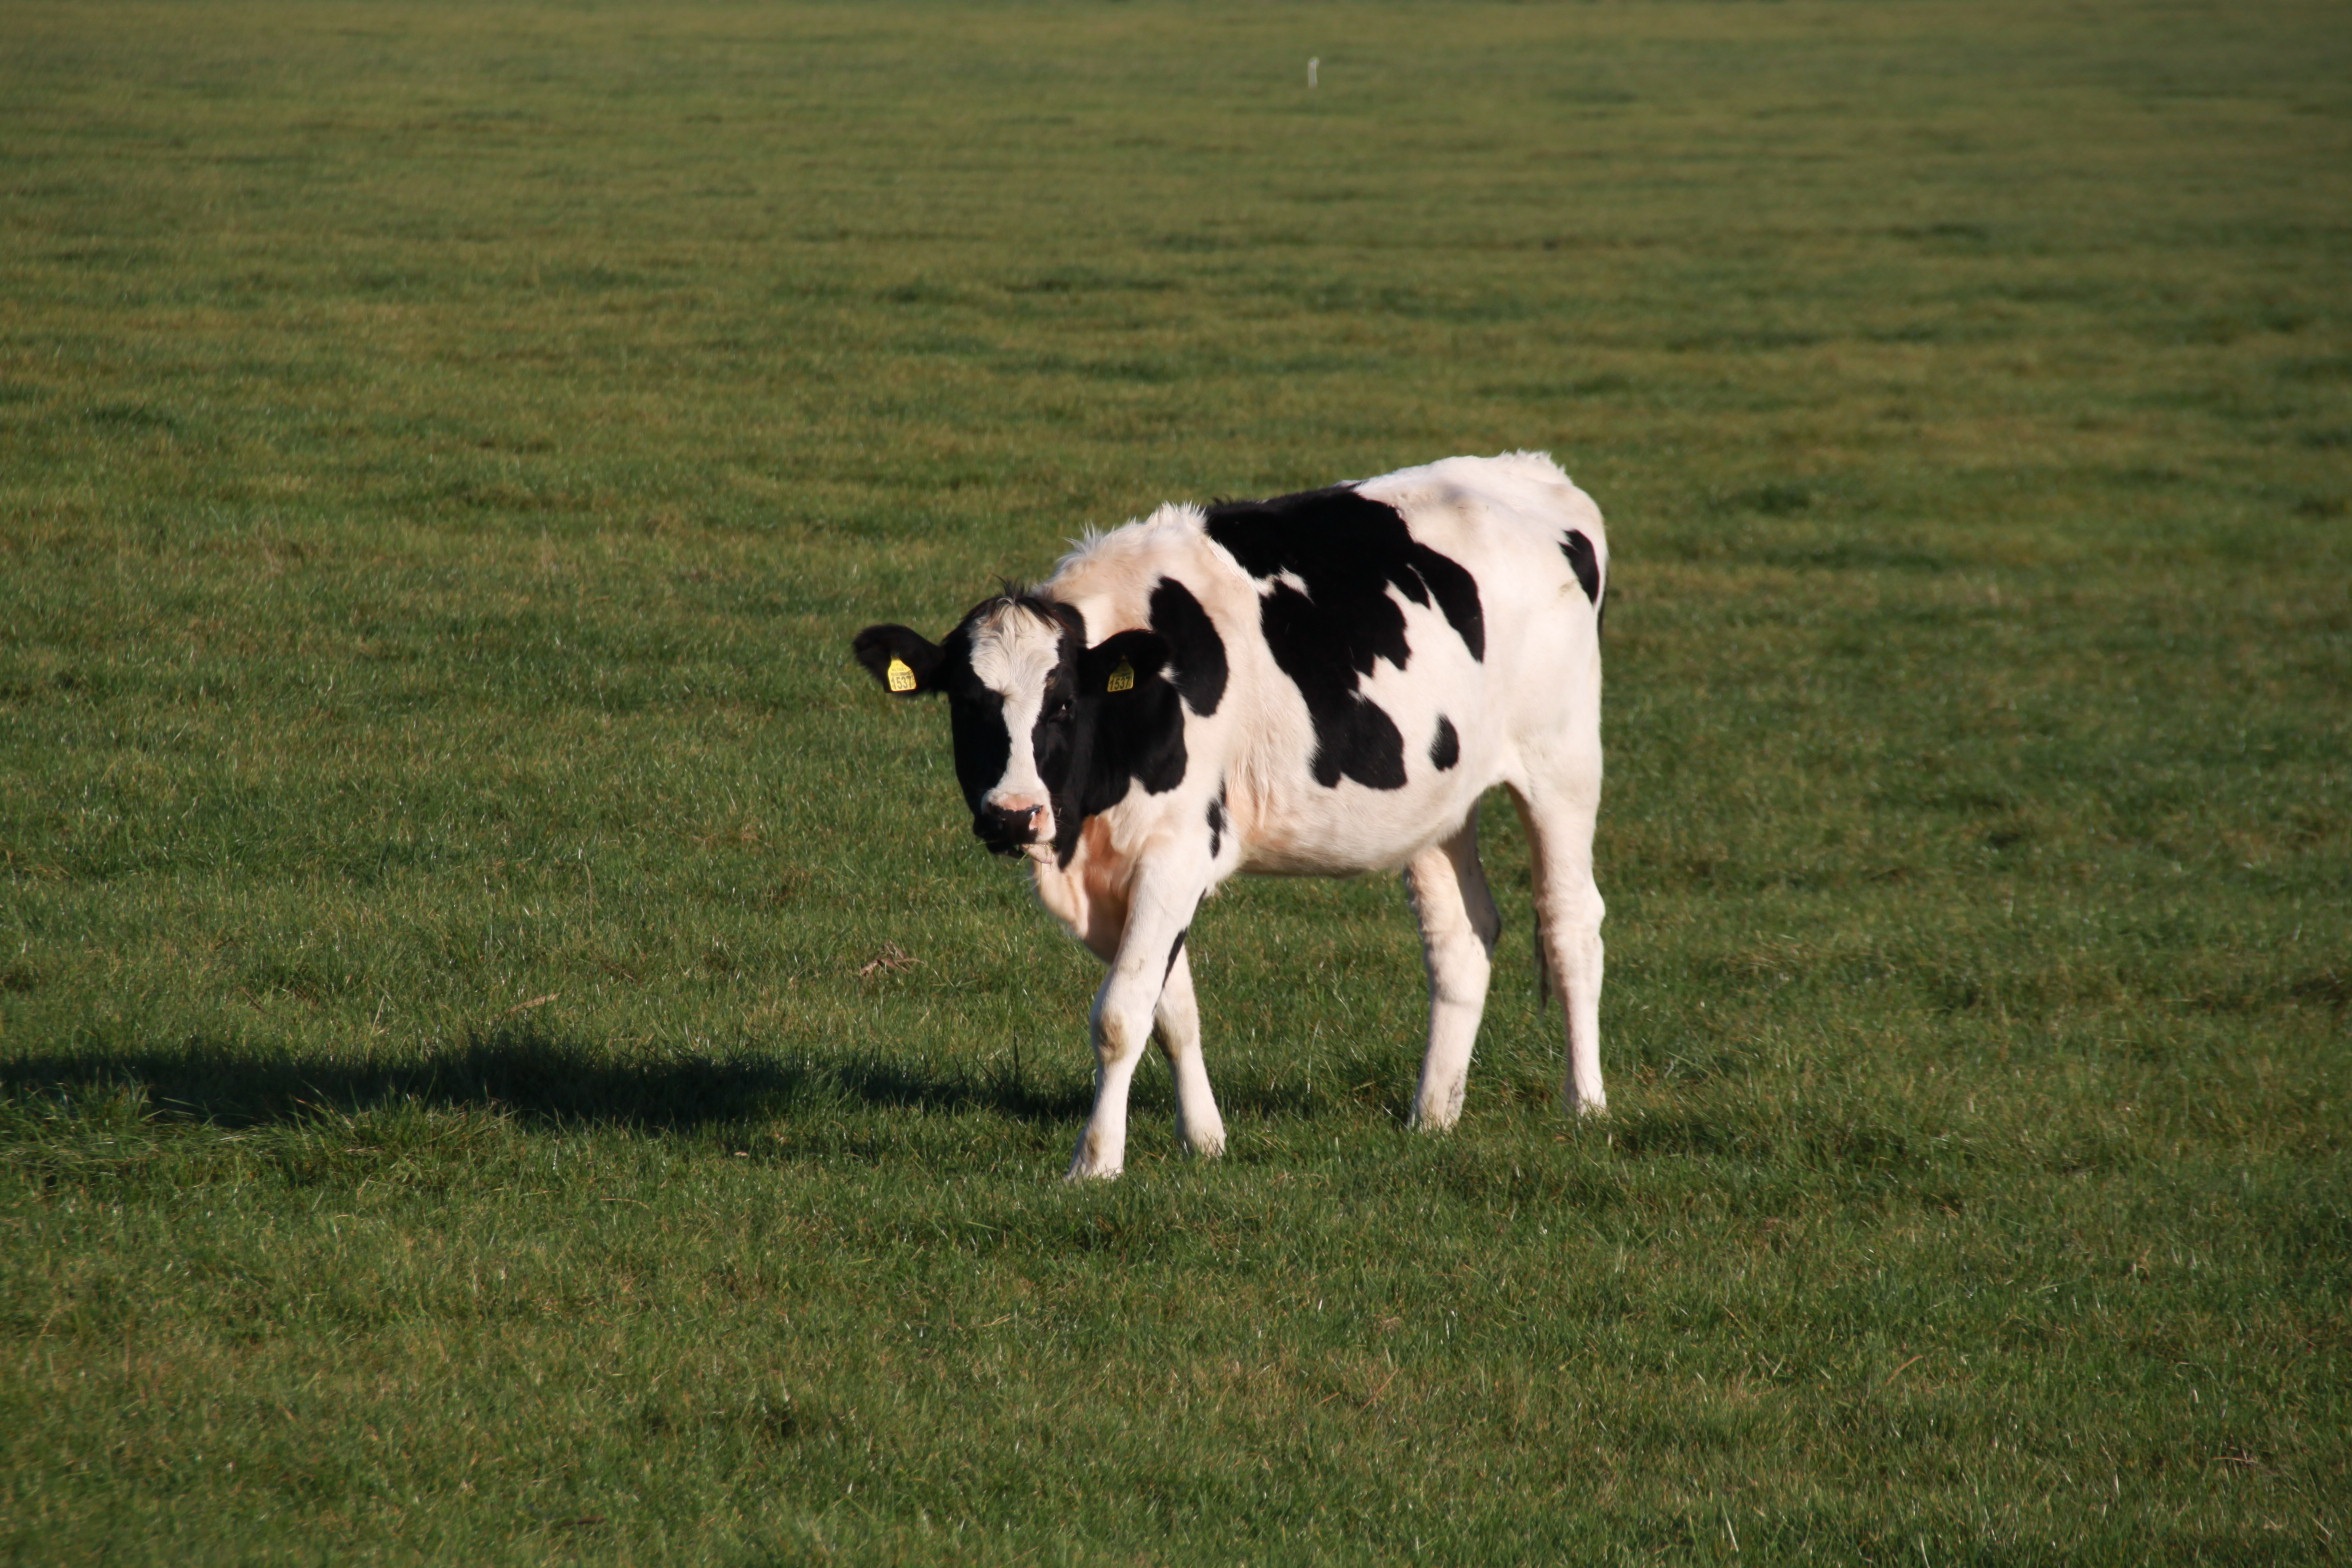
nature, grass, field, farm, meadow, prairie, countryside, animal, cow, herd, pasture, grazing, mammal, agriculture, fauna, plain, grassland, animals, farm animal, habitat, outdoor life, rural area, dairy cow, natural environment, cattle like mammal